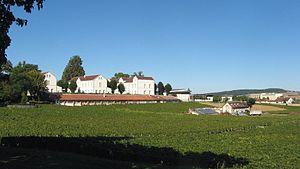
Auxerre
L'hôpital psychiatrique de l'Yonne appelé asile départemental de l'Yonne jusqu'en 1937 est le nom donné au xxᵉ siècle à l'ancien centre hospitalier spécialisé de l'Yonne devenu une résidence, situé à Auxerre en France. Les façades et toitures de l'ensemble de ses bâtiments construits de 1840 à 1860 ainsi que la chapelle du xviiiᵉ siècle ont fait l'objet d'une inscription aux monuments historiques.
Auxerre [osɛʁ] est une commune française située dans le nord-ouest de la région Bourgogne-Franche-Comté, dans le département de l'Yonne, dont elle est le chef-lieu. Également bureau centralisateur de quatre cantons et siège de la communauté d'agglomération de l'Auxerrois, elle comptait 34 634 habitants au dernier recensement en 2017, ce qui en fait la première commune icaunaise et la cinquième commune de Bourgogne-Franche-Comté en nombre d'habitants. Son aire urbaine totalise près de 93 000 habitants la même année. L'unité urbaine d'Auxerre est la 146ᵉ unité urbaine la plus peuplée de France avec 43 000 habitants.